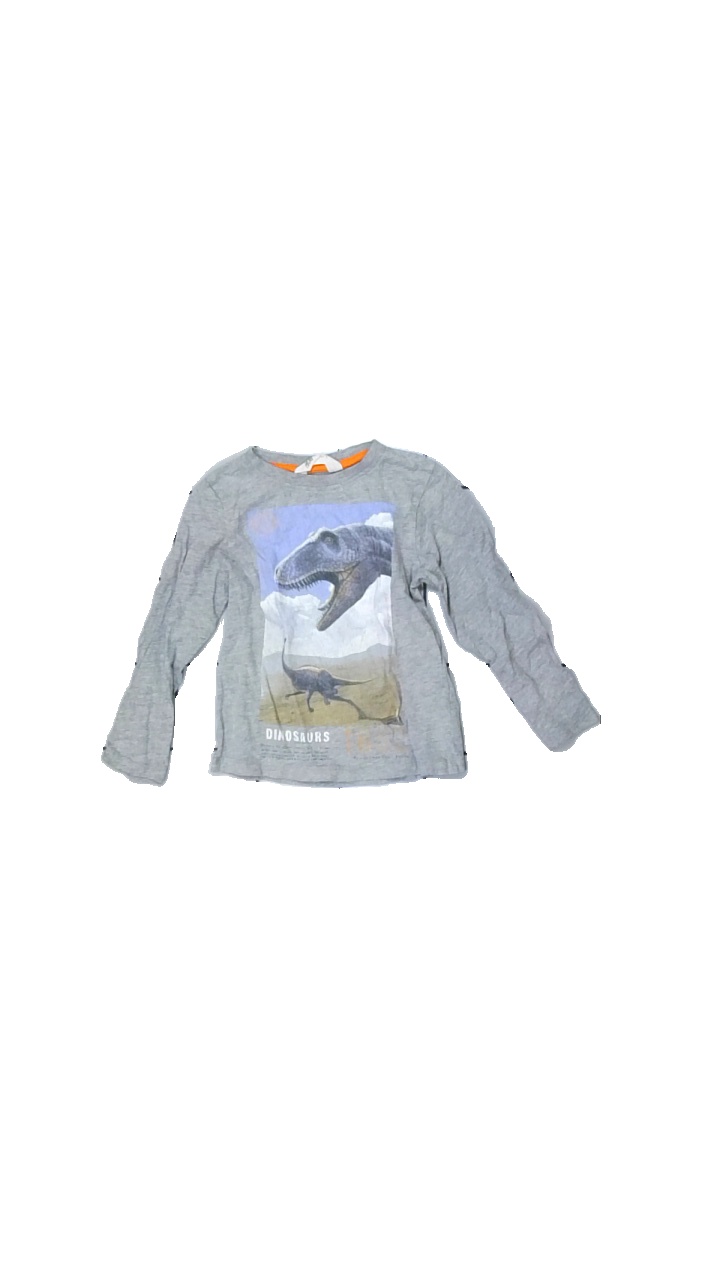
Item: Top (Children)
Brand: H&m
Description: grey longsleeve top with print
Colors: Grey
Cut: Regular, C-collar
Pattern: Other
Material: unknown
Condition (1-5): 2
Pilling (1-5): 3
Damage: damaged print
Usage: Export
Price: <50